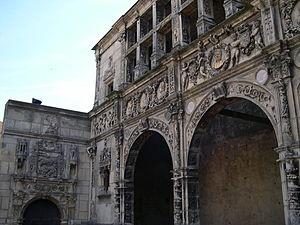
Façade François Premier à Moret-sur-Loing, France